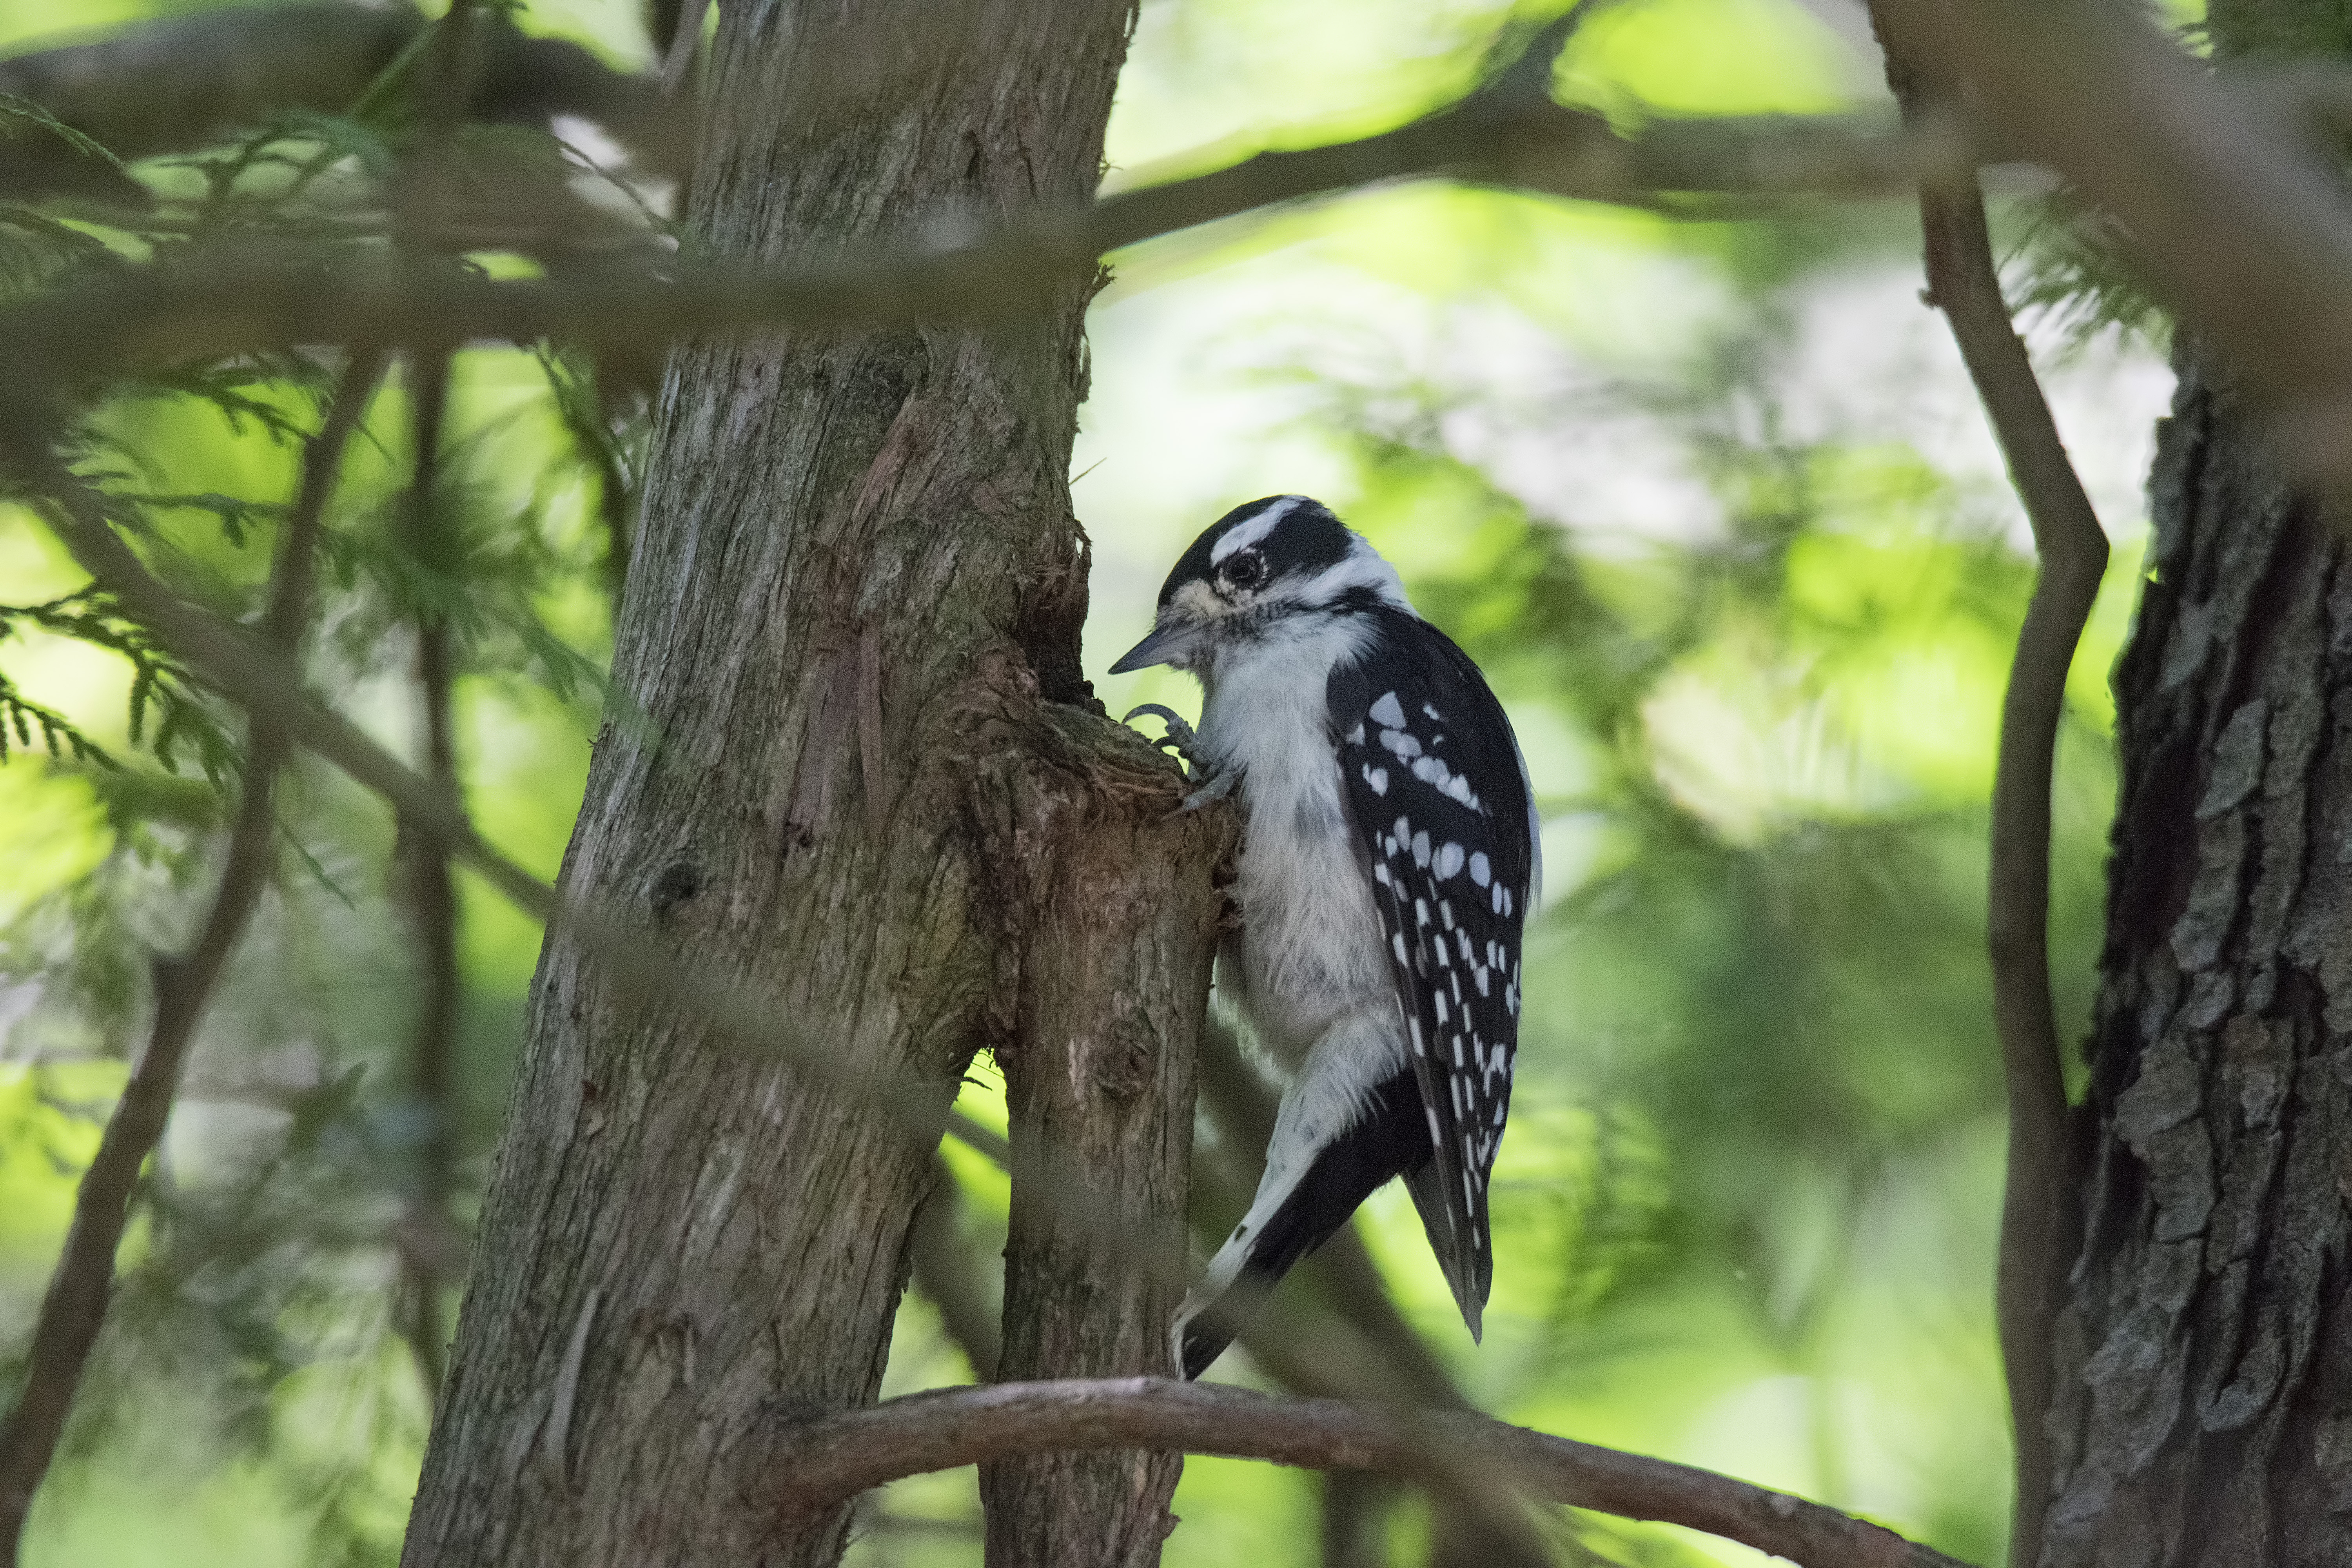
nature, branch, bird, wildlife, green, jungle, beak, fauna, canada, rainforest, vertebrate, quebec, woodpecker, sherbrooke, oiseau, pic, mineur, downy, piciformes